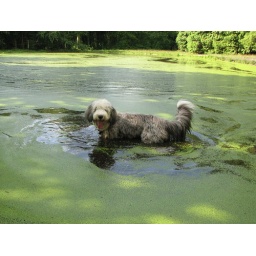
Fun in a Danish dog forest